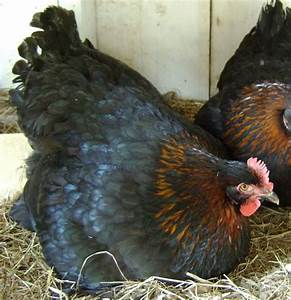
Label: gallina